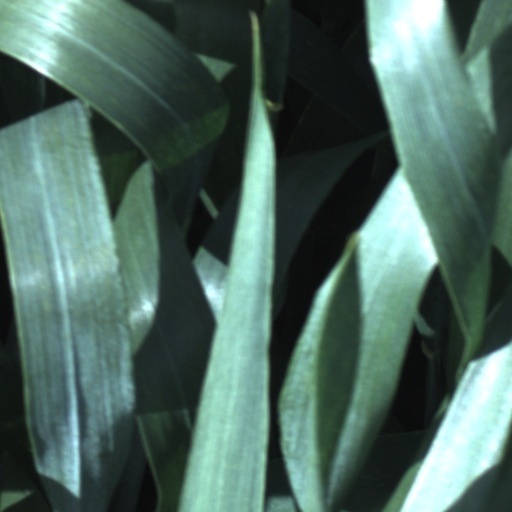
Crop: wheat